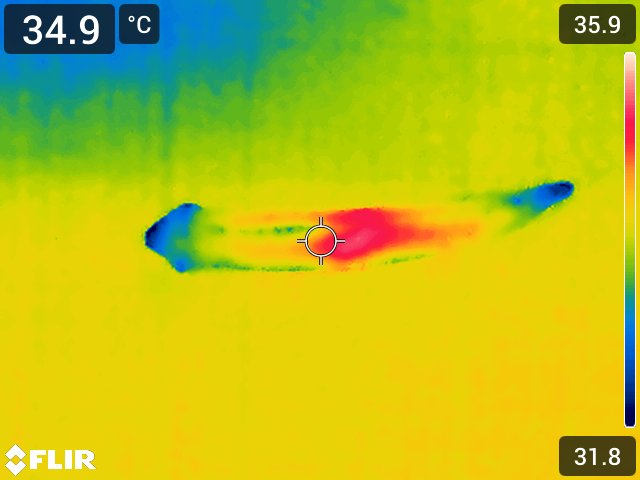
Maturity: over_matured